1924 Washington Senators season

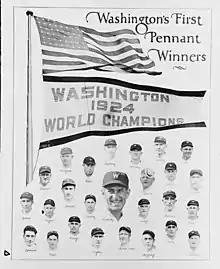
The team won the Pennant for the first time.

The Senators' offense was led by future Hall of Famer Goose Goslin, who was one of the youngest players on the team. He drove in a league-leading 129 runs. Walter Johnson had another outstanding year, winning the American League pitching Triple Crown and being voted Most Valuable Player. He anchored a staff that allowed the fewest runs in the league. Reliever Firpo Marberry paced the circuit in saves and games pitched. Manager Bucky Harris, who was also the team's starting second baseman, was the highest paid player on the team, earning $9,000.